Silent Running (band)

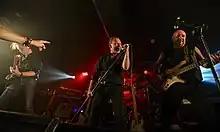
Silent Running performing in 2019.

Silent Running are a Northern Irish rock band, who emerged from the Belfast punk scene and were originally called The Setz, before changing musical direction in 1982. The original band members were Richard Collett (bass, born 31 March 1960), Peter Gamble (vocals, born 24 November 1960), Tony Scott (guitars) and Ian Gault (drums). Prior to signing to EMI, the band recruited George Beavis on keyboards.